International Executive Service Corps

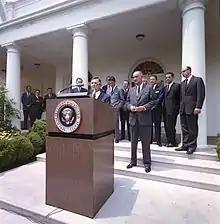
David Rockefeller and President Johnson launch IESC in the White House Rose Garden in 1964

IESC's first board meeting took place on June 15, 1964, in Washington D.C. and included American business leaders including David Rockefeller; president of Chase Manhattan Bank; Ray R. Eppert: president of Burroughs Corporation; C. D. Jackson, senior vice president of Time, Inc.; John H. Johnson, president of Johnson Publishing; Dan A. Kimball, chairman of Aerojet; Sol M. Linowitz, chairman of Xerox Corporation; and William S. Paley, chairman of CBS. C.D. Jackson died in the opening days of his chairmanship of IESC and was replaced by Frank Pace. By 1965, IESC was operating in Thailand, where Raytheon executive Ray Ellis was assigned as management advisor to T. S. Lin, President of Tatung Engineering Company. On March 7, 1972, IESC representatives headed by A. A. Wilcox visited Malacañang Palace in the Philippines, accompanied by Marikina municipal mayor Osmundo de Guzman, to engage in a call with president Ferdinand Marcos.